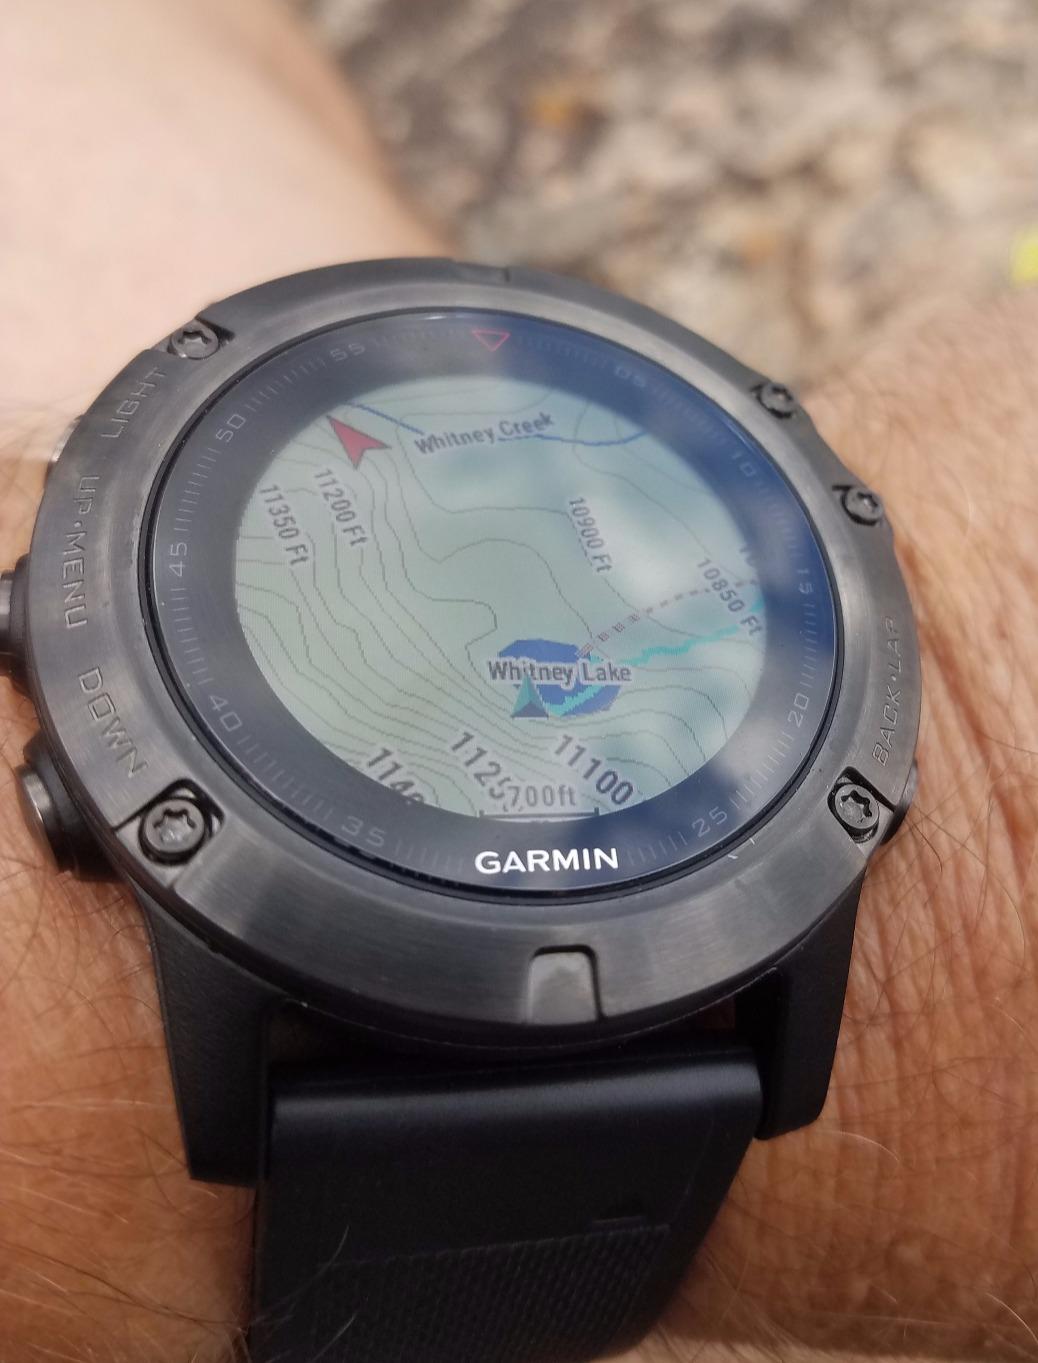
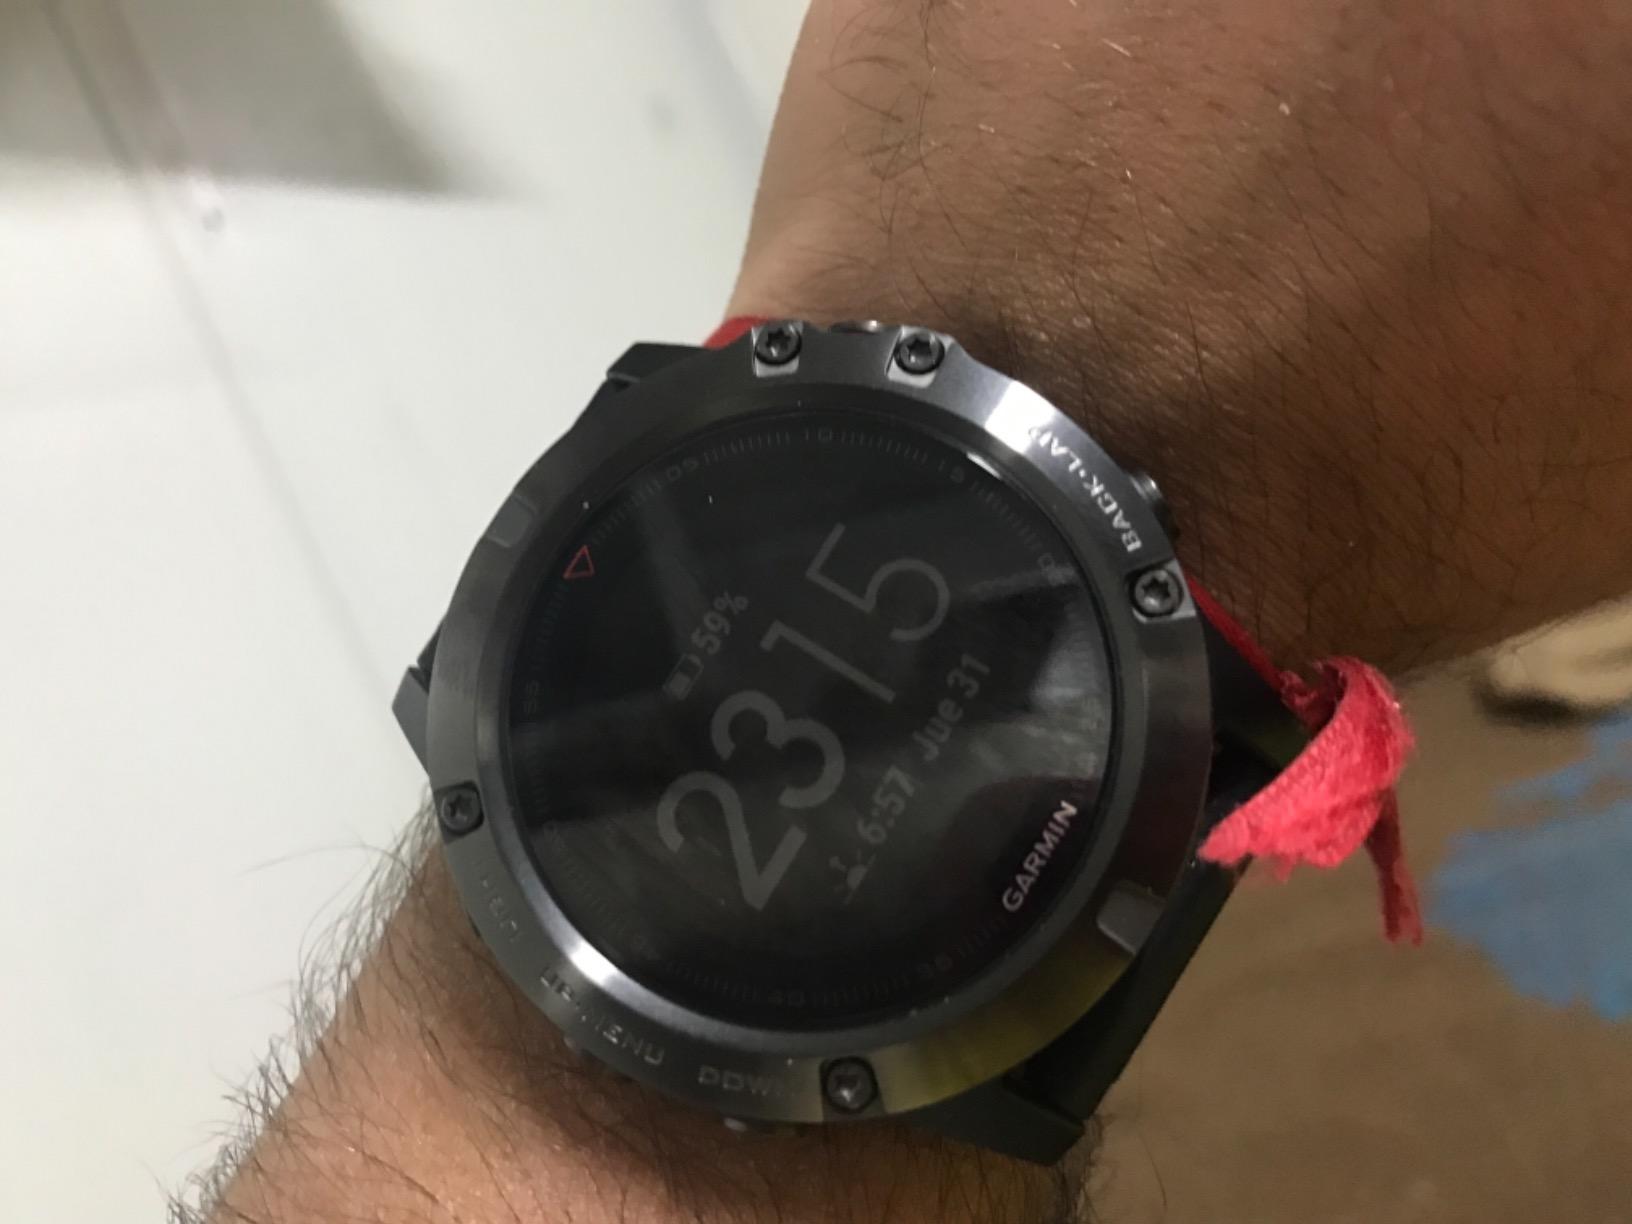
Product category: smartwatch
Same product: yes